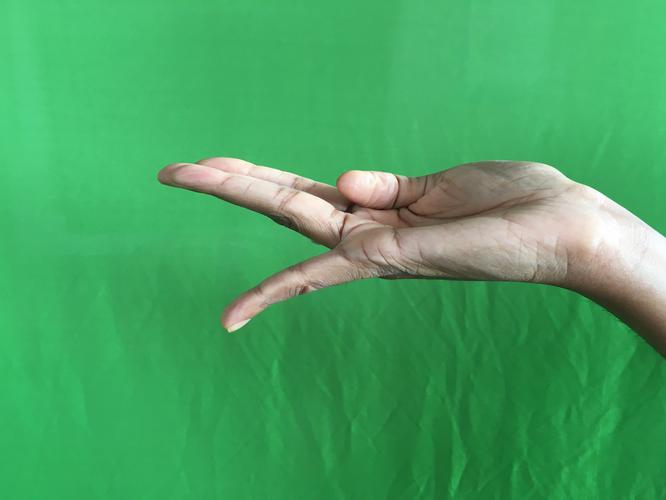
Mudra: Chaturam
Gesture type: single_hand